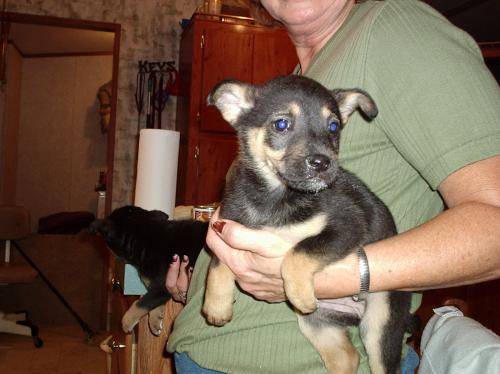
Label: dog